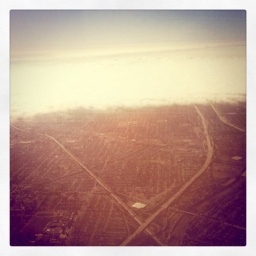
Illegal in the sky pic over Los Angeles. I'm wearing my black leather jacket so I'm a rebel